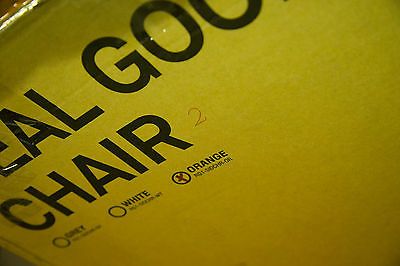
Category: chair